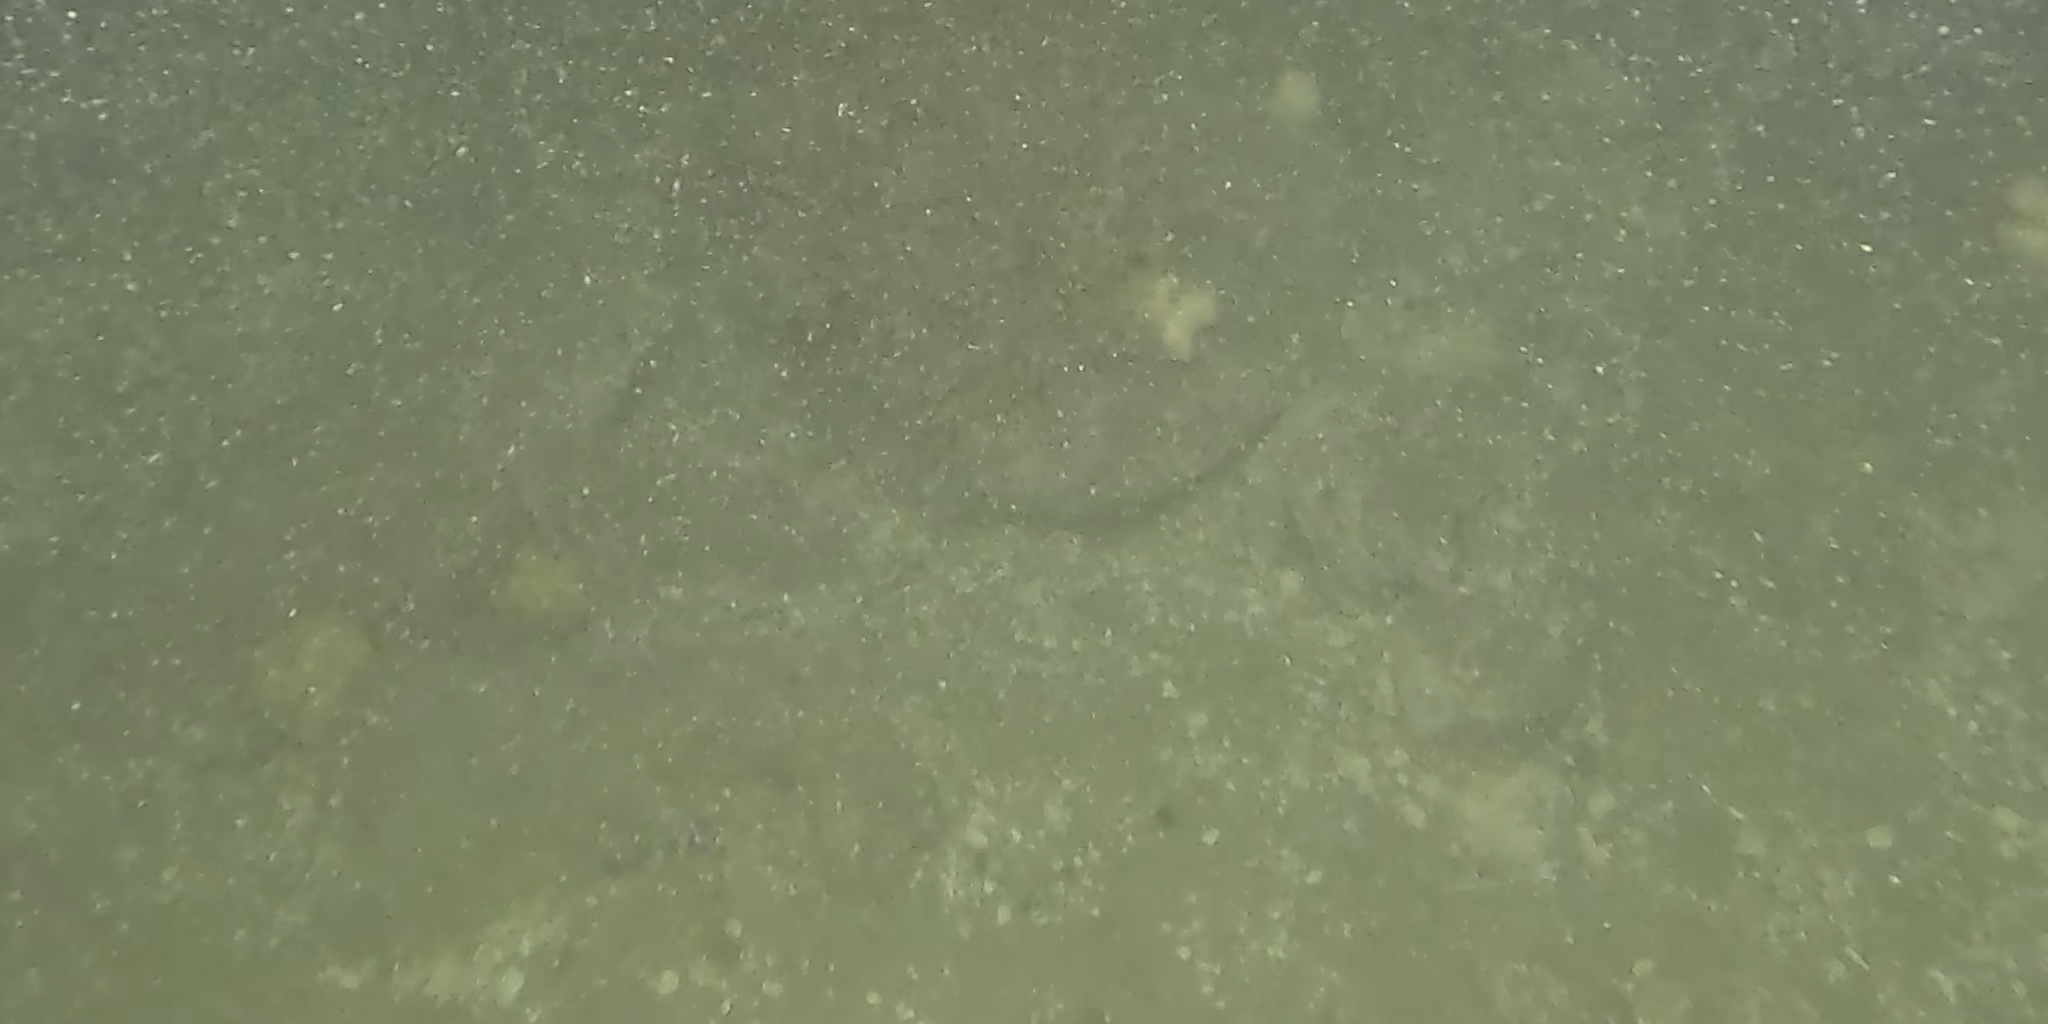
Seabed habitat: stone